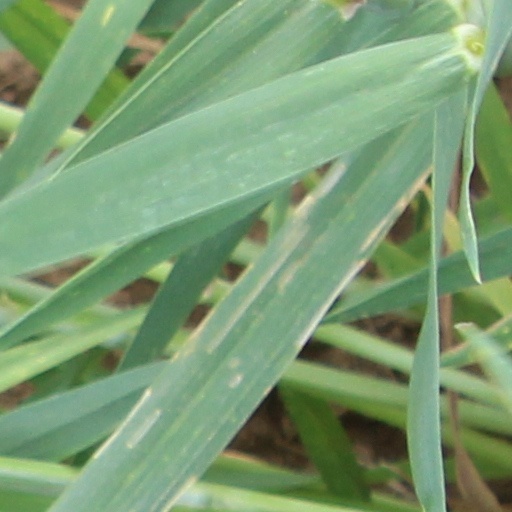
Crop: wheat